Fallen Fairies

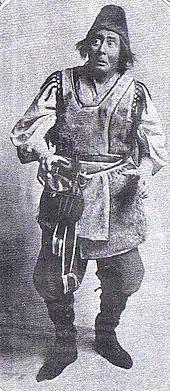
C. H. Workman as Lutin

The fairies sing of the "wicked world" below, which they believe is populated by mortals who sin throughout their lives. Selene, their Queen, tells them that Lutin, the only fairy who has ever set foot on solid ground, will soon be returning home after a long absence. Ethais and Phyllon reveal that every fairy has an exact counterpart in the mortal world, the only difference being that the fairies are absolutely free from sin, while the identical-looking mortal is "stained with every kind of infamy."